Burn bag

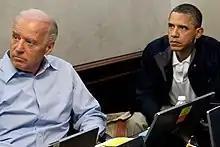
An opened burn bag rests between American vice-president Joe Biden (left) and President Barack Obama (right) as they listen to an update on Operation Neptune Spear in the Situation Room of the White House

Burn bags are generally associated with US governmental organizations like the CIA and NSA, due to the classified nature of their work. Most other governmental organizations have some form of burn bag system to destroy documents deemed of a Top Secret, Secret, Classified, or other similar nature.